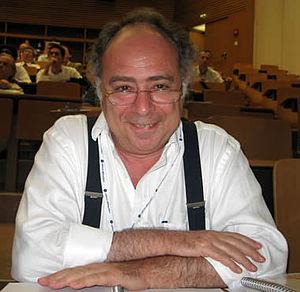
Denis Gratias en 2008 au congrès Quasi-crystals à l'ETH de Zurich
Denis Gratias, né le 22 septembre 1947 à Paris est un scientifique français, directeur de recherche émérite au CNRS. Sa spécialité est la science des matériaux, en particulier la cristallographie. Depuis la découverte des quasi-cristaux par Dan Shechtman en 1982, il contribue à leur description, en développant notamment des modèles théoriques. Il est membre correspondant de l'Académie des sciences depuis 1994.